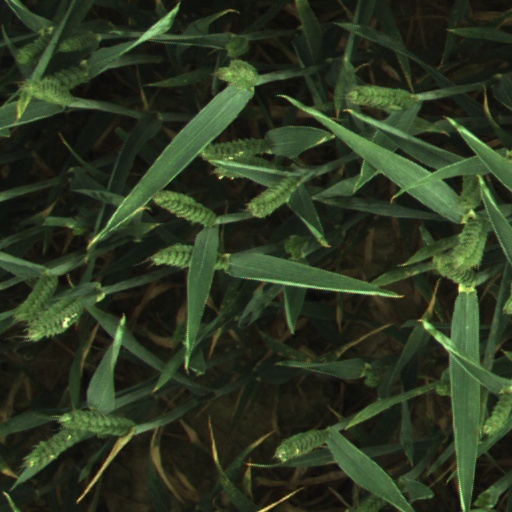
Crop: wheat